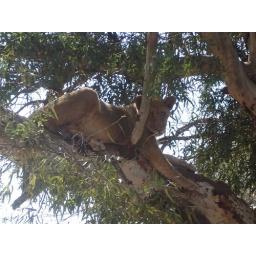
lion in tree